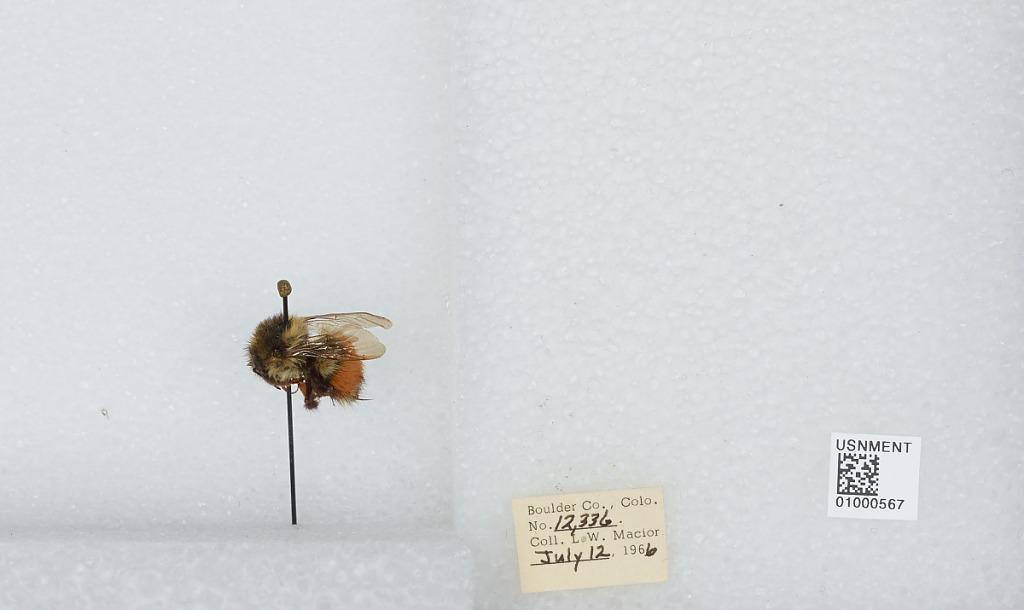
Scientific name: Bombus (Pyrobombus) melanopygus Nylander
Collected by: L. Macior
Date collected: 1966-7-12
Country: United States
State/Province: Colorado
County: Boulder
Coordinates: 40.015, -105.27